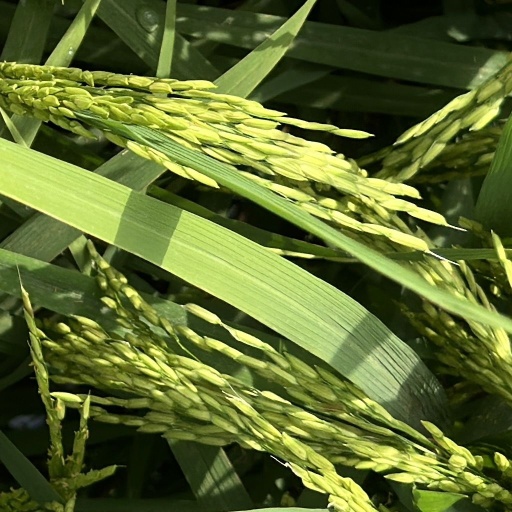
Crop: rice